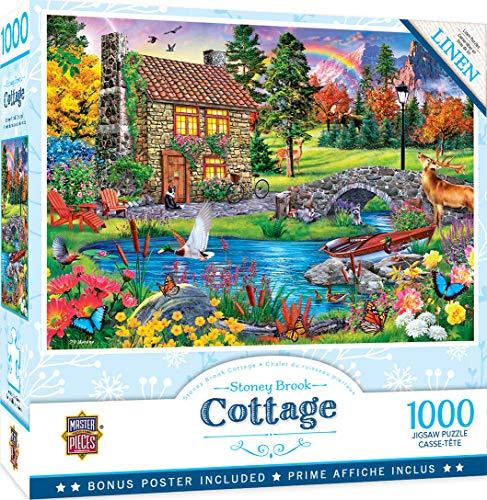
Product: MasterPieces Cottage Linen Jigsaw Puzzle, Stoney Brook, Featuring Art by P.D & Moreno, 1000Piece
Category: Toys & Games | Puzzles | Jigsaw Puzzles
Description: MasterPieces - an American puzzle and GAME company; we stand behind our products and guarantee your satisfaction.
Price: $14.99
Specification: ProductDimensions:2x8x8inches|ItemWeight:1.25pounds|ShippingWeight:1.25pounds(Viewshippingratesandpolicies)|ASIN:B07WZQ9VR1|Itemmodelnumber:71984|Manufacturerrecommendedage:13monthsandup